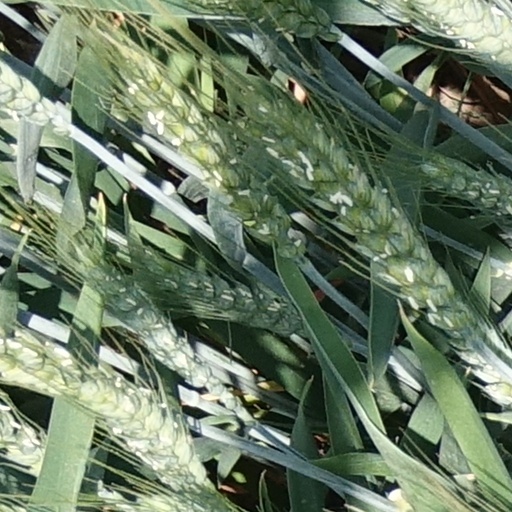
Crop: wheat